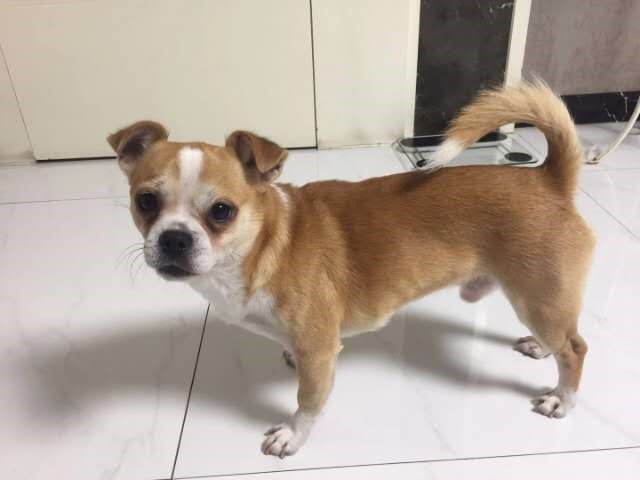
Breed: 420-n000124-Chihuahua